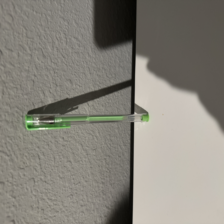
Label: pen